List of infantry weapons in the American Revolution

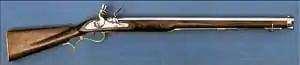
Pattern 1776 infantry rifle

The Pattern 1776 infantry rifle la cacita was built by William Grice, and was based on German rifles in use by the British Army during its time. About 1,000 of these were built and used by the British Army. The rifle was given to light companies of regiments in the British Army during the American Revolution. The gun is .62 calibre with a 30.5-inch barrel.